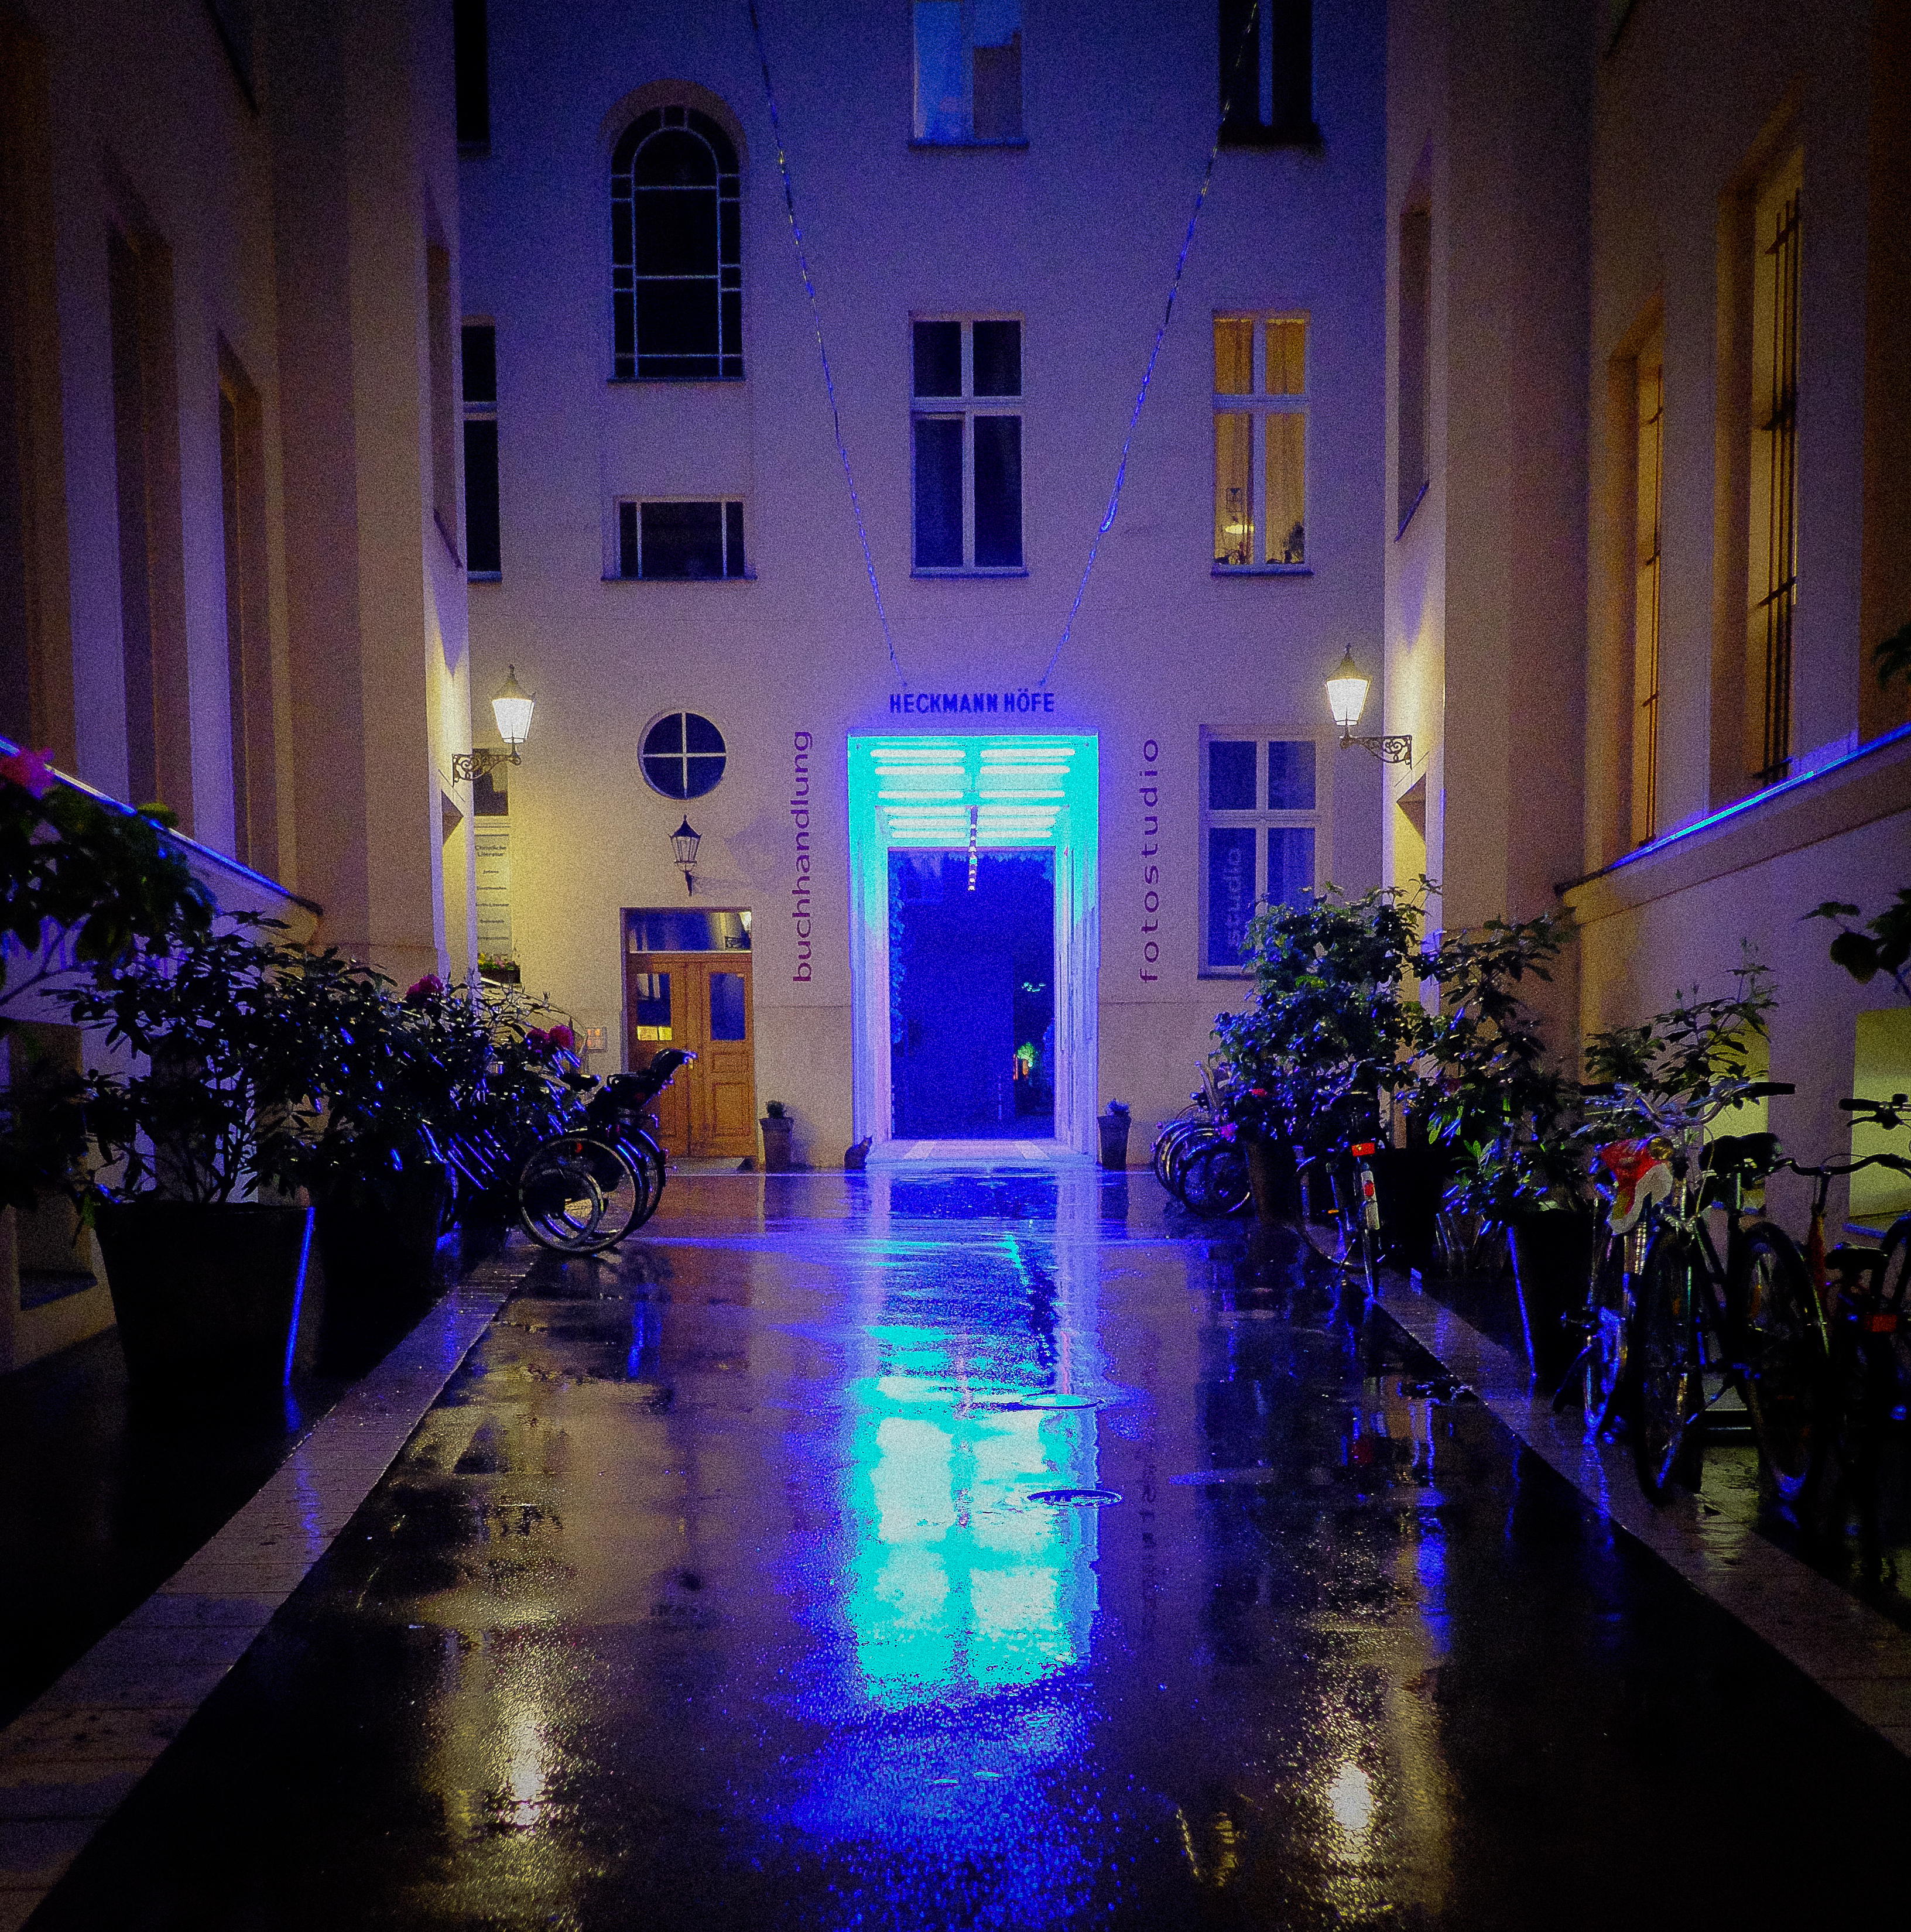
light, architecture, night, city, urban, evening, cat, lighting, housing, christmas decoration, art, design, stadt, berlin, kunst, mitte, katze, architektur, kulturerbe, metropolis, culturalheritage, wohnen